Ri-Bhoi district

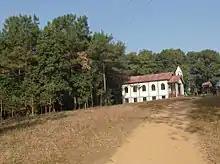
Presbyterian Church at Umbir

In 2006 the Ministry of Panchayati Raj named Ri-Bhoi one of the country's 250 most backward districts (out of a total of 640). It is one of the three districts in Meghalaya currently receiving funds from the Backward Regions Grant Fund Programme (BRGF).